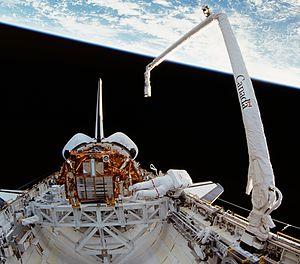
Le Programme de coordination de l'image de marque du gouvernement du Canada est le programme servant à assurer l'identité graphique et l'image de marque du gouvernement fédéral du Canada.